Andhra Pradesh Tourism Development Corporation

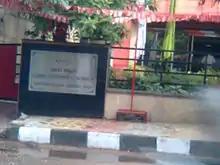
Office of Andhra Pradesh Tourism Development Corporation.

APTDC is also promoting leisure tourism in the state of Andhra Pradesh. It has identified a number of potential tourism developments. In 2006, it opened an office to serve the Tamil Nadu market.